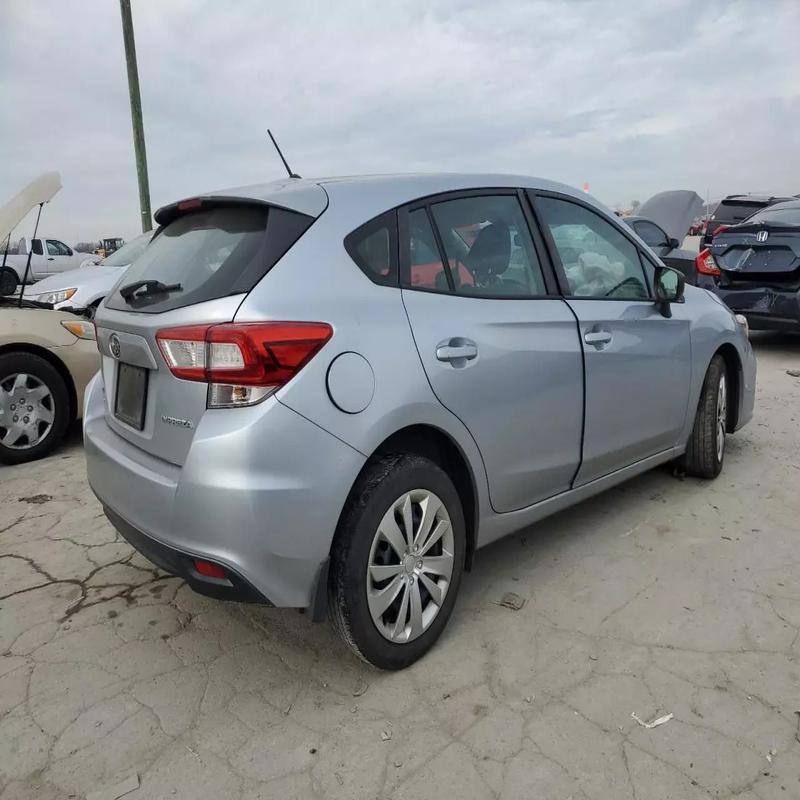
Aucun dommage détecté.
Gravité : aucun